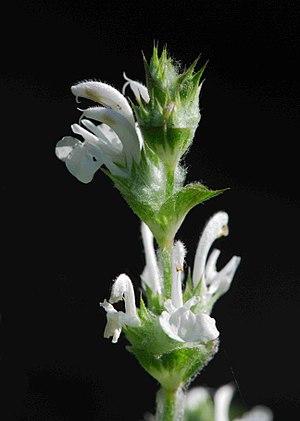
Salvia aethiopis, Jardin des Plantes de Paris
La chia, prononcé /ˈt͡ʃi.a/, est une plante herbacée annuelle de la famille des Lamiacées, originaire du Mexique. Cette sauge était cultivée pour ses graines alimentaires à l'époque précolombienne par les Amérindiens. Les graines de chia, qui furent une des bases de l'alimentation de plusieurs anciens peuples du Mexique, servirent aussi à des fins médicinales et comme offrandes aux dieux aztèques.